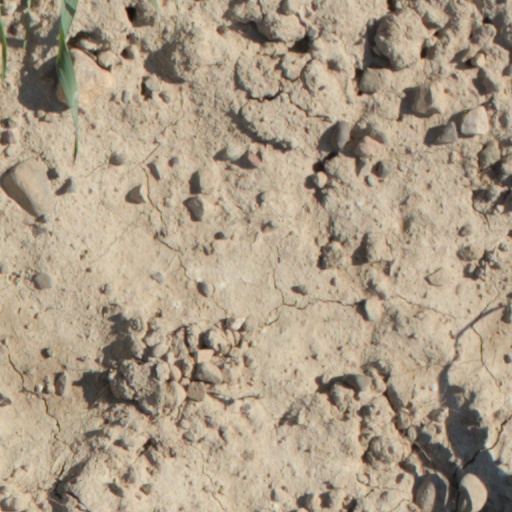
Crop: wheat